Chudnow Museum of Yesteryear

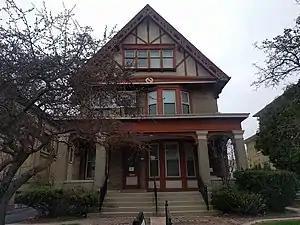
The Chudnow Museum of Yesteryear

The Chudnow Museum of Yesteryear is a former museum that was started by Avrum (Abe) M. Chudnow in 1991. The museum was housed in an 1869 residence on 839 North 11th Street Milwaukee, Wisconsin, United States. This house was formerly a clinic and home of Dr. Joseph J. Eisenberg. This house also held his extensive collection of artifacts from the late 1800s through 1970 which today make up the exhibits of the museum. In early 2021, the museum made the decision to close this location and transfer the collection to the Cedarburg History Museum.